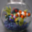
Label: bowl